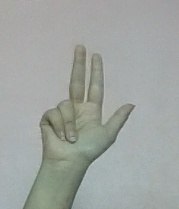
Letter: al